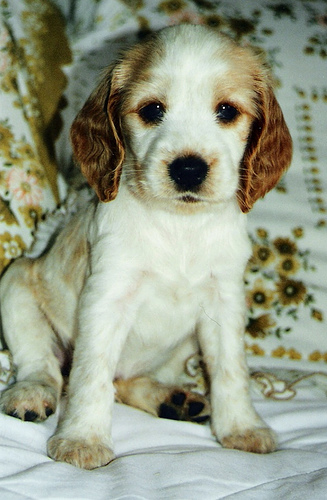
Breed: english cocker spaniel